Coventry School of Art and Design

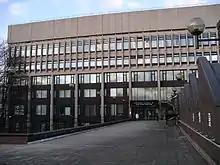
The Graham Sutherland Building

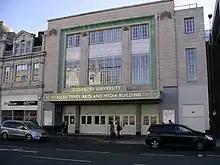
The Ellen Terry Arts and Media Building

Coventry School of Art and Design is part of Coventry University in Coventry, West Midlands in the UK. It is home to a number of departments that teach and research in the areas of art, media and design including the Department of Industrial Design, the Department of Media, the Department of Design and Visual Arts and the Department of Performing Arts. It is most known for its world-famous courses in Automotive Design. The school also includes the Lanchester Gallery and the Institute for Creative Enterprises (ICE).